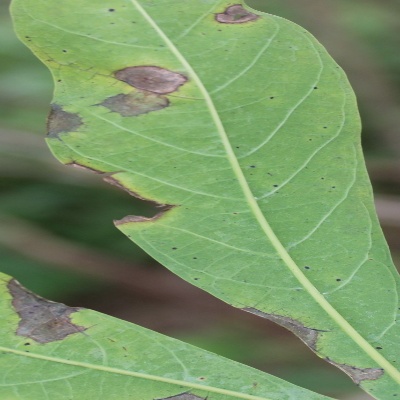
Crop: Cassava
Condition: brown spot